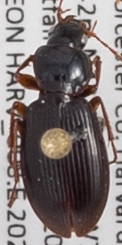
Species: Synuchus impunctatus
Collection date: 2020-08-26
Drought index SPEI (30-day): -1.77
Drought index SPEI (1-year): -1.13
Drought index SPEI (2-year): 0.198